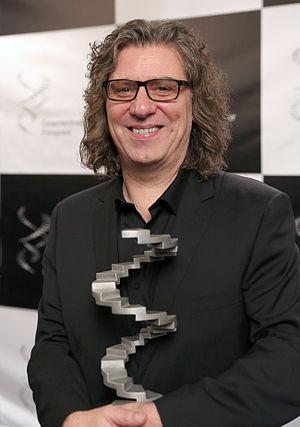
Matthias Weber est un compositeur allemand né le 7 mars 1961.